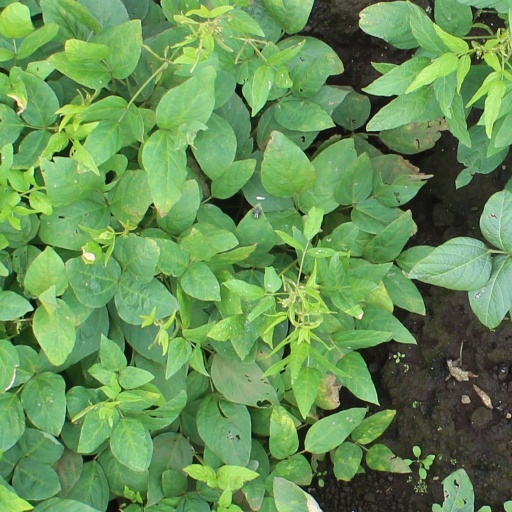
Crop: soybean